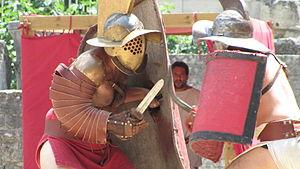
Reconstitution de combat de gladiateur dans les arènes d'Arles
Les Arènes d'Arles sont un amphithéâtre romain construit vers 80 apr. J.-C. / 90 apr. J.-C. par les ordres de Tibère César Auguste, dans le cadre des extensions flaviennes de la ville. L’amphithéâtre d'Arles est le monument le plus important de l’ancienne colonie romaine qu'il nous est permis d’admirer, quelque deux millénaires après son édification.
Cassinomagus est le nom antique d'une agglomération dotée d'un ensemble monumental gallo-romain, établie entre le Iᵉʳ et le IVᵉ siècle sur l'actuel territoire de la commune de Chassenon, dans le département de la Charente. Ce site archéologique est célèbre pour l'état de conservation exceptionnel de ses thermes du Iᵉʳ siècle, connus sous le nom de thermes de Chassenon ou « thermes de Longeas ».
Les gladiateurs étaient, dans la Rome antique, des combattants professionnels qui s'affrontaient par paires bien définies, chacun des deux adversaires appartenant à une catégorie appelée armatura, dotée d'une panoplie et de techniques de combat spécifiques.